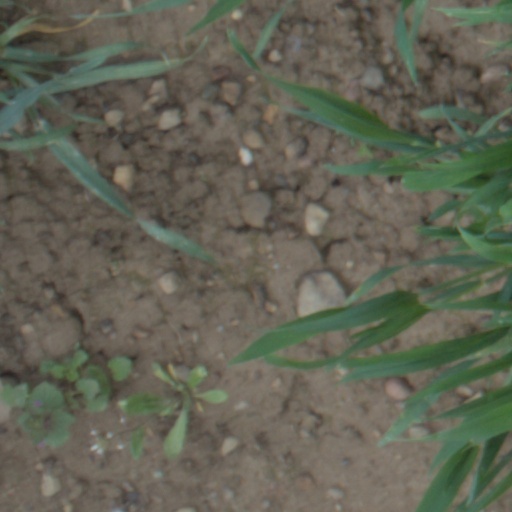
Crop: wheat